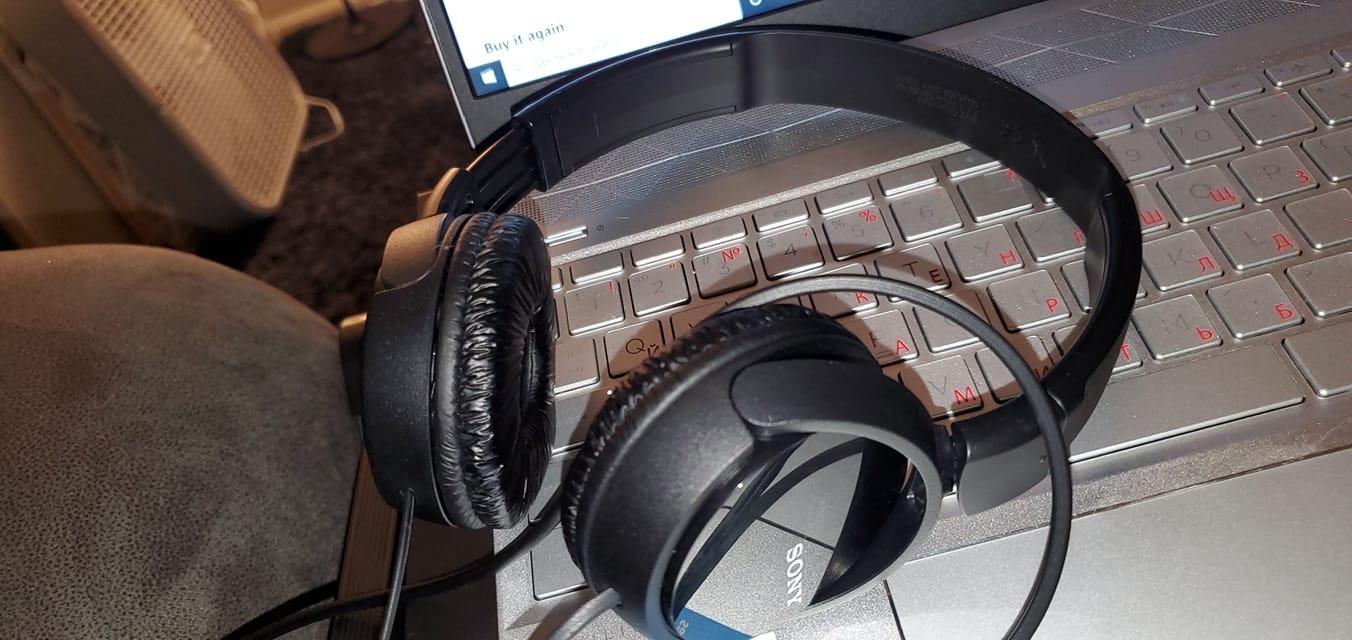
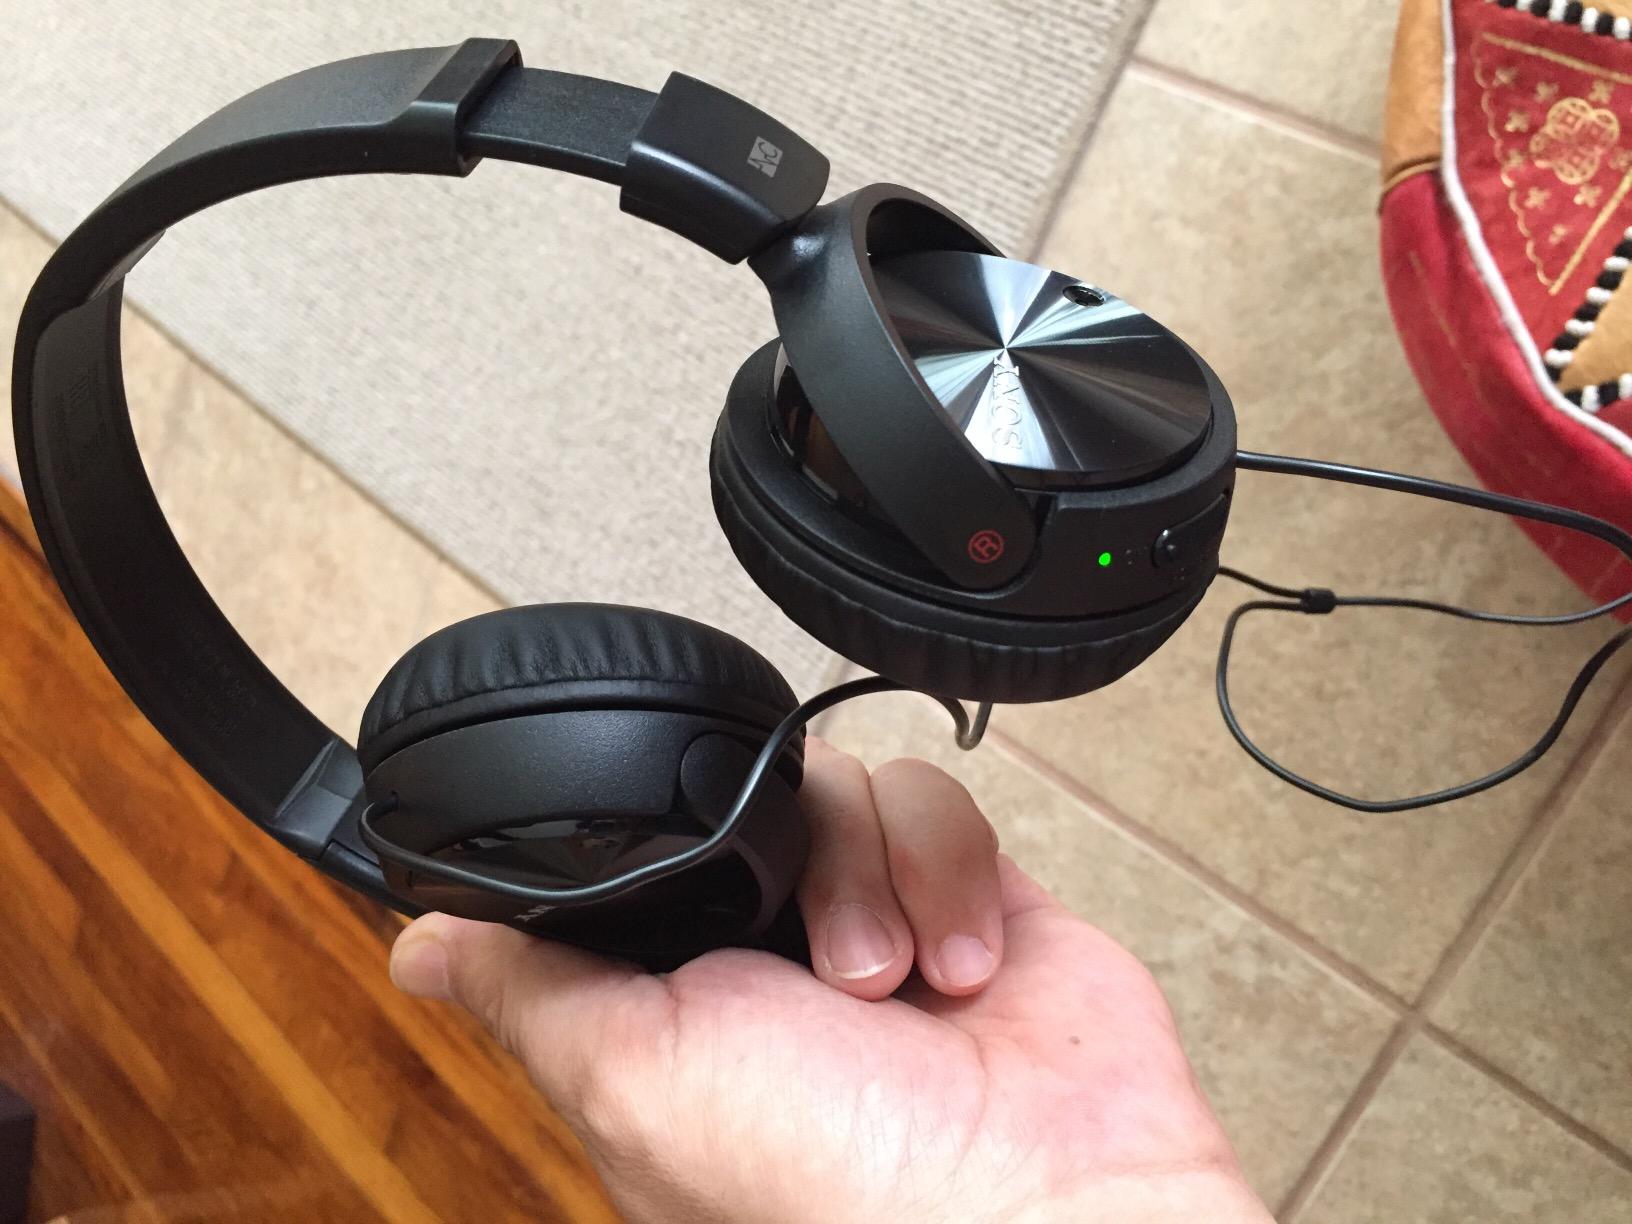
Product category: headphones
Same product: yes